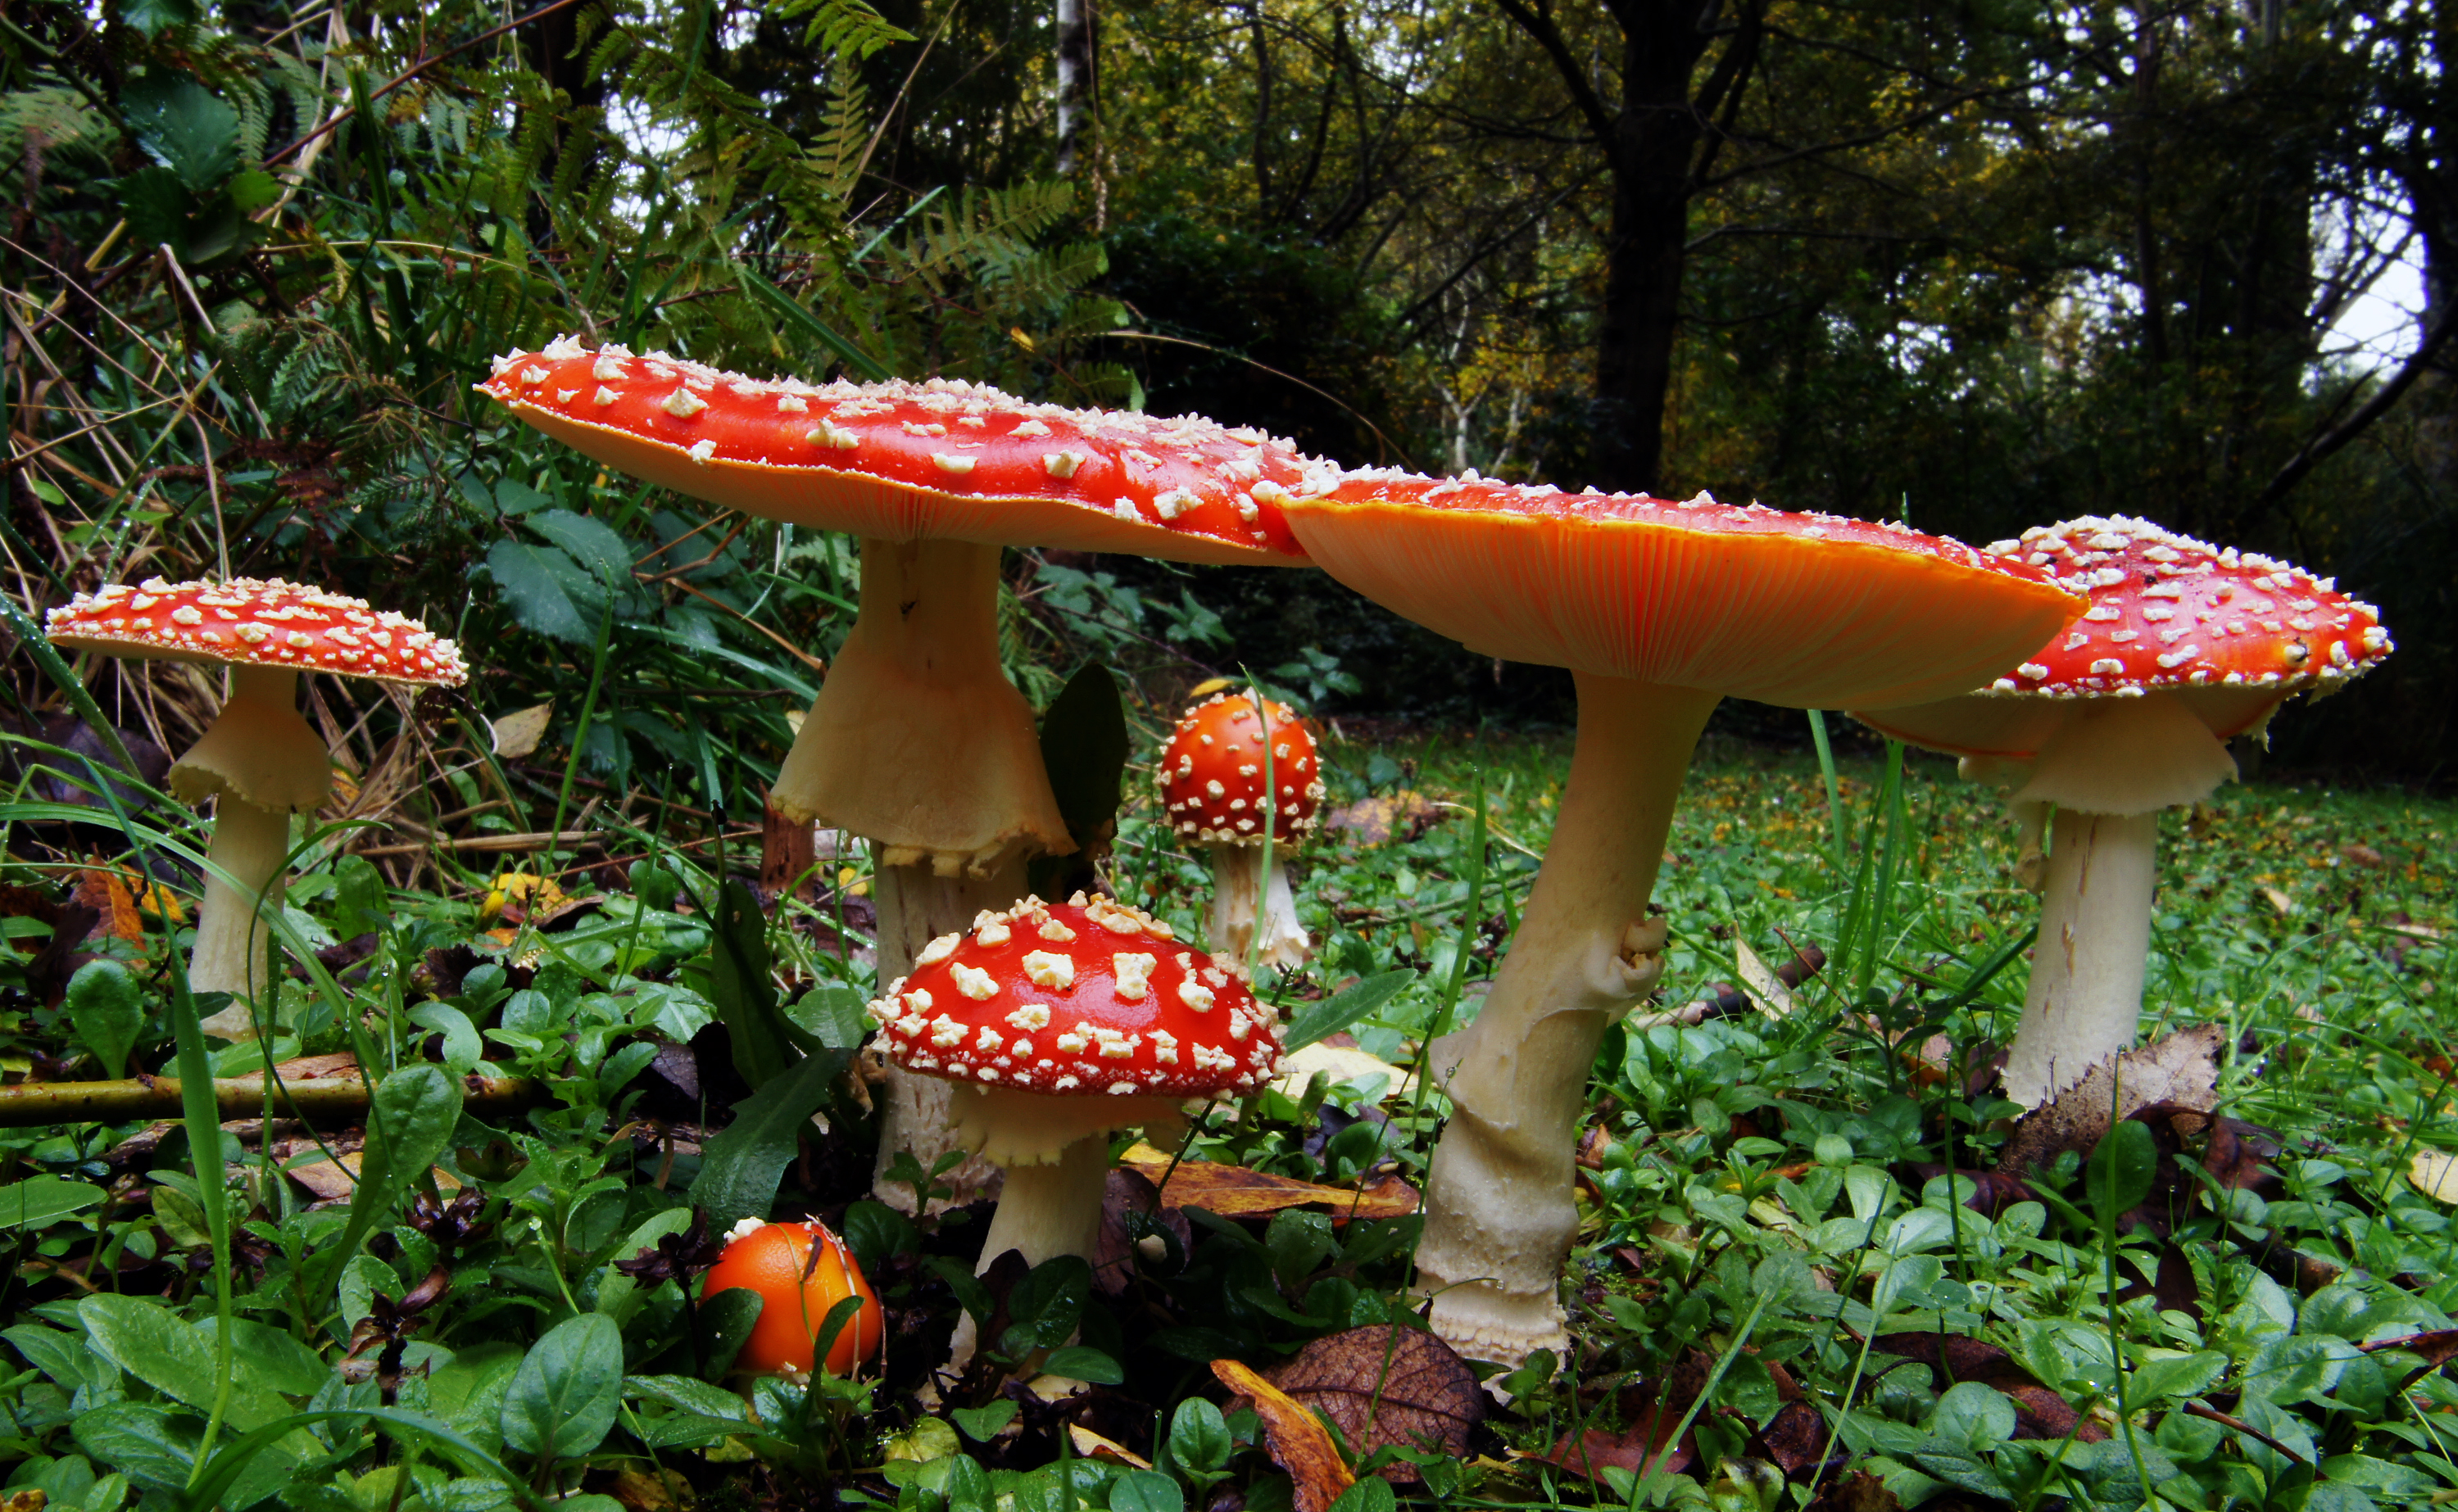
forest, flower, red, jungle, botany, mushroom, garden, flora, fungi, rainforest, poison, amanitamuscaria, fungiflyagric, forrestfloorred, whitespots